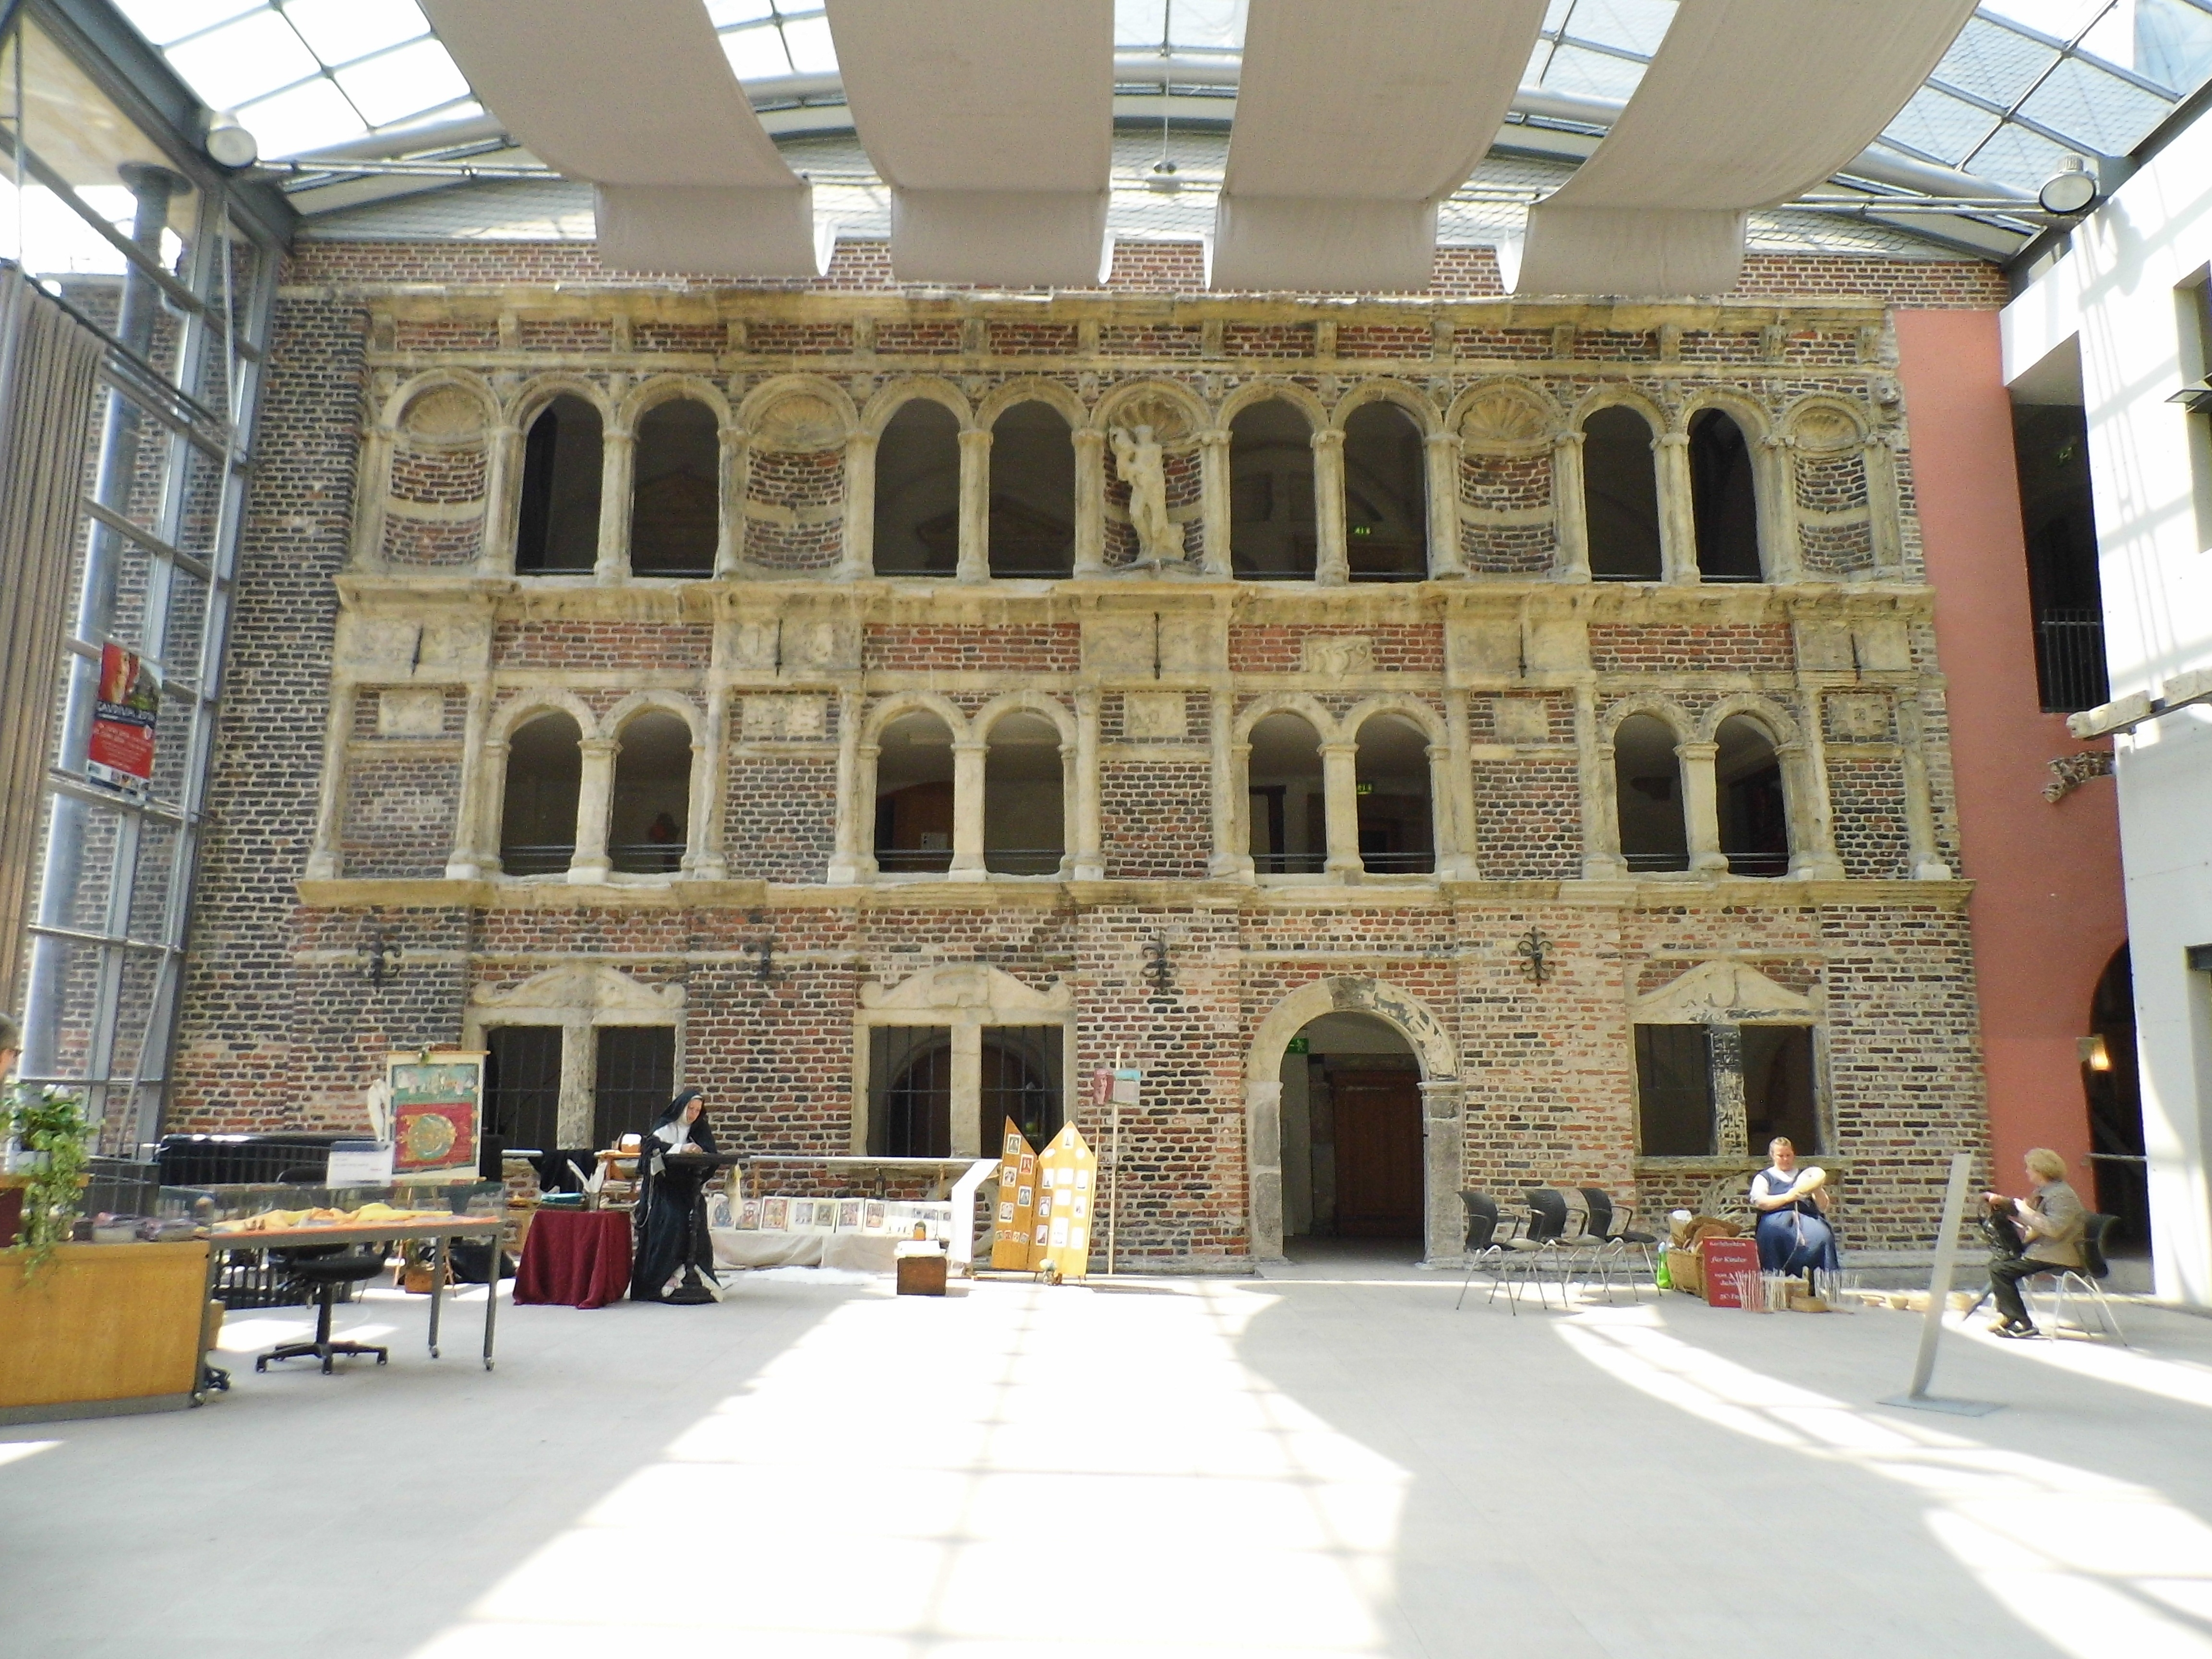
architecture, building, palace, old, downtown, arch, plaza, castle, facade, property, historic building, germany, synagogue, culture, arcade, tourist attraction, gelsenkirchen, historically, castle courtyard, schlosshof